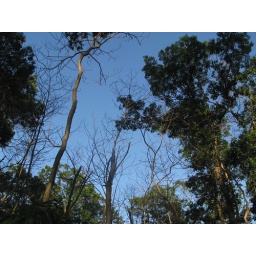
it wasn't as dark in the forest as the beach